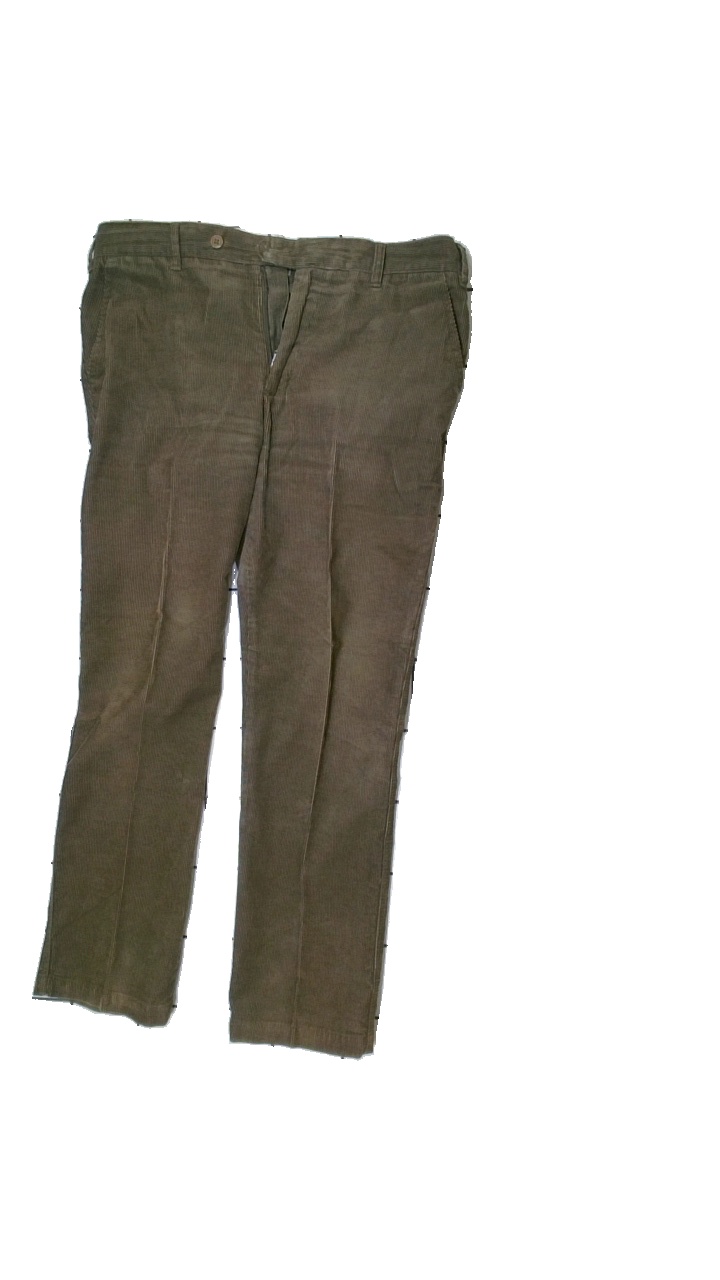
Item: Trousers (Men)
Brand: Rappson (gubb)
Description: Brown courderoy trouers
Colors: Brown
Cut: Regular
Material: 100% Cotton
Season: All
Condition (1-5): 3
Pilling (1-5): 3
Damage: fabric damage
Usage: Recycle
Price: <50